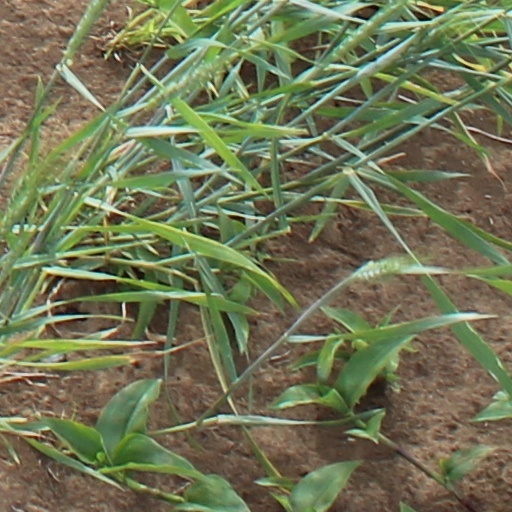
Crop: wheat